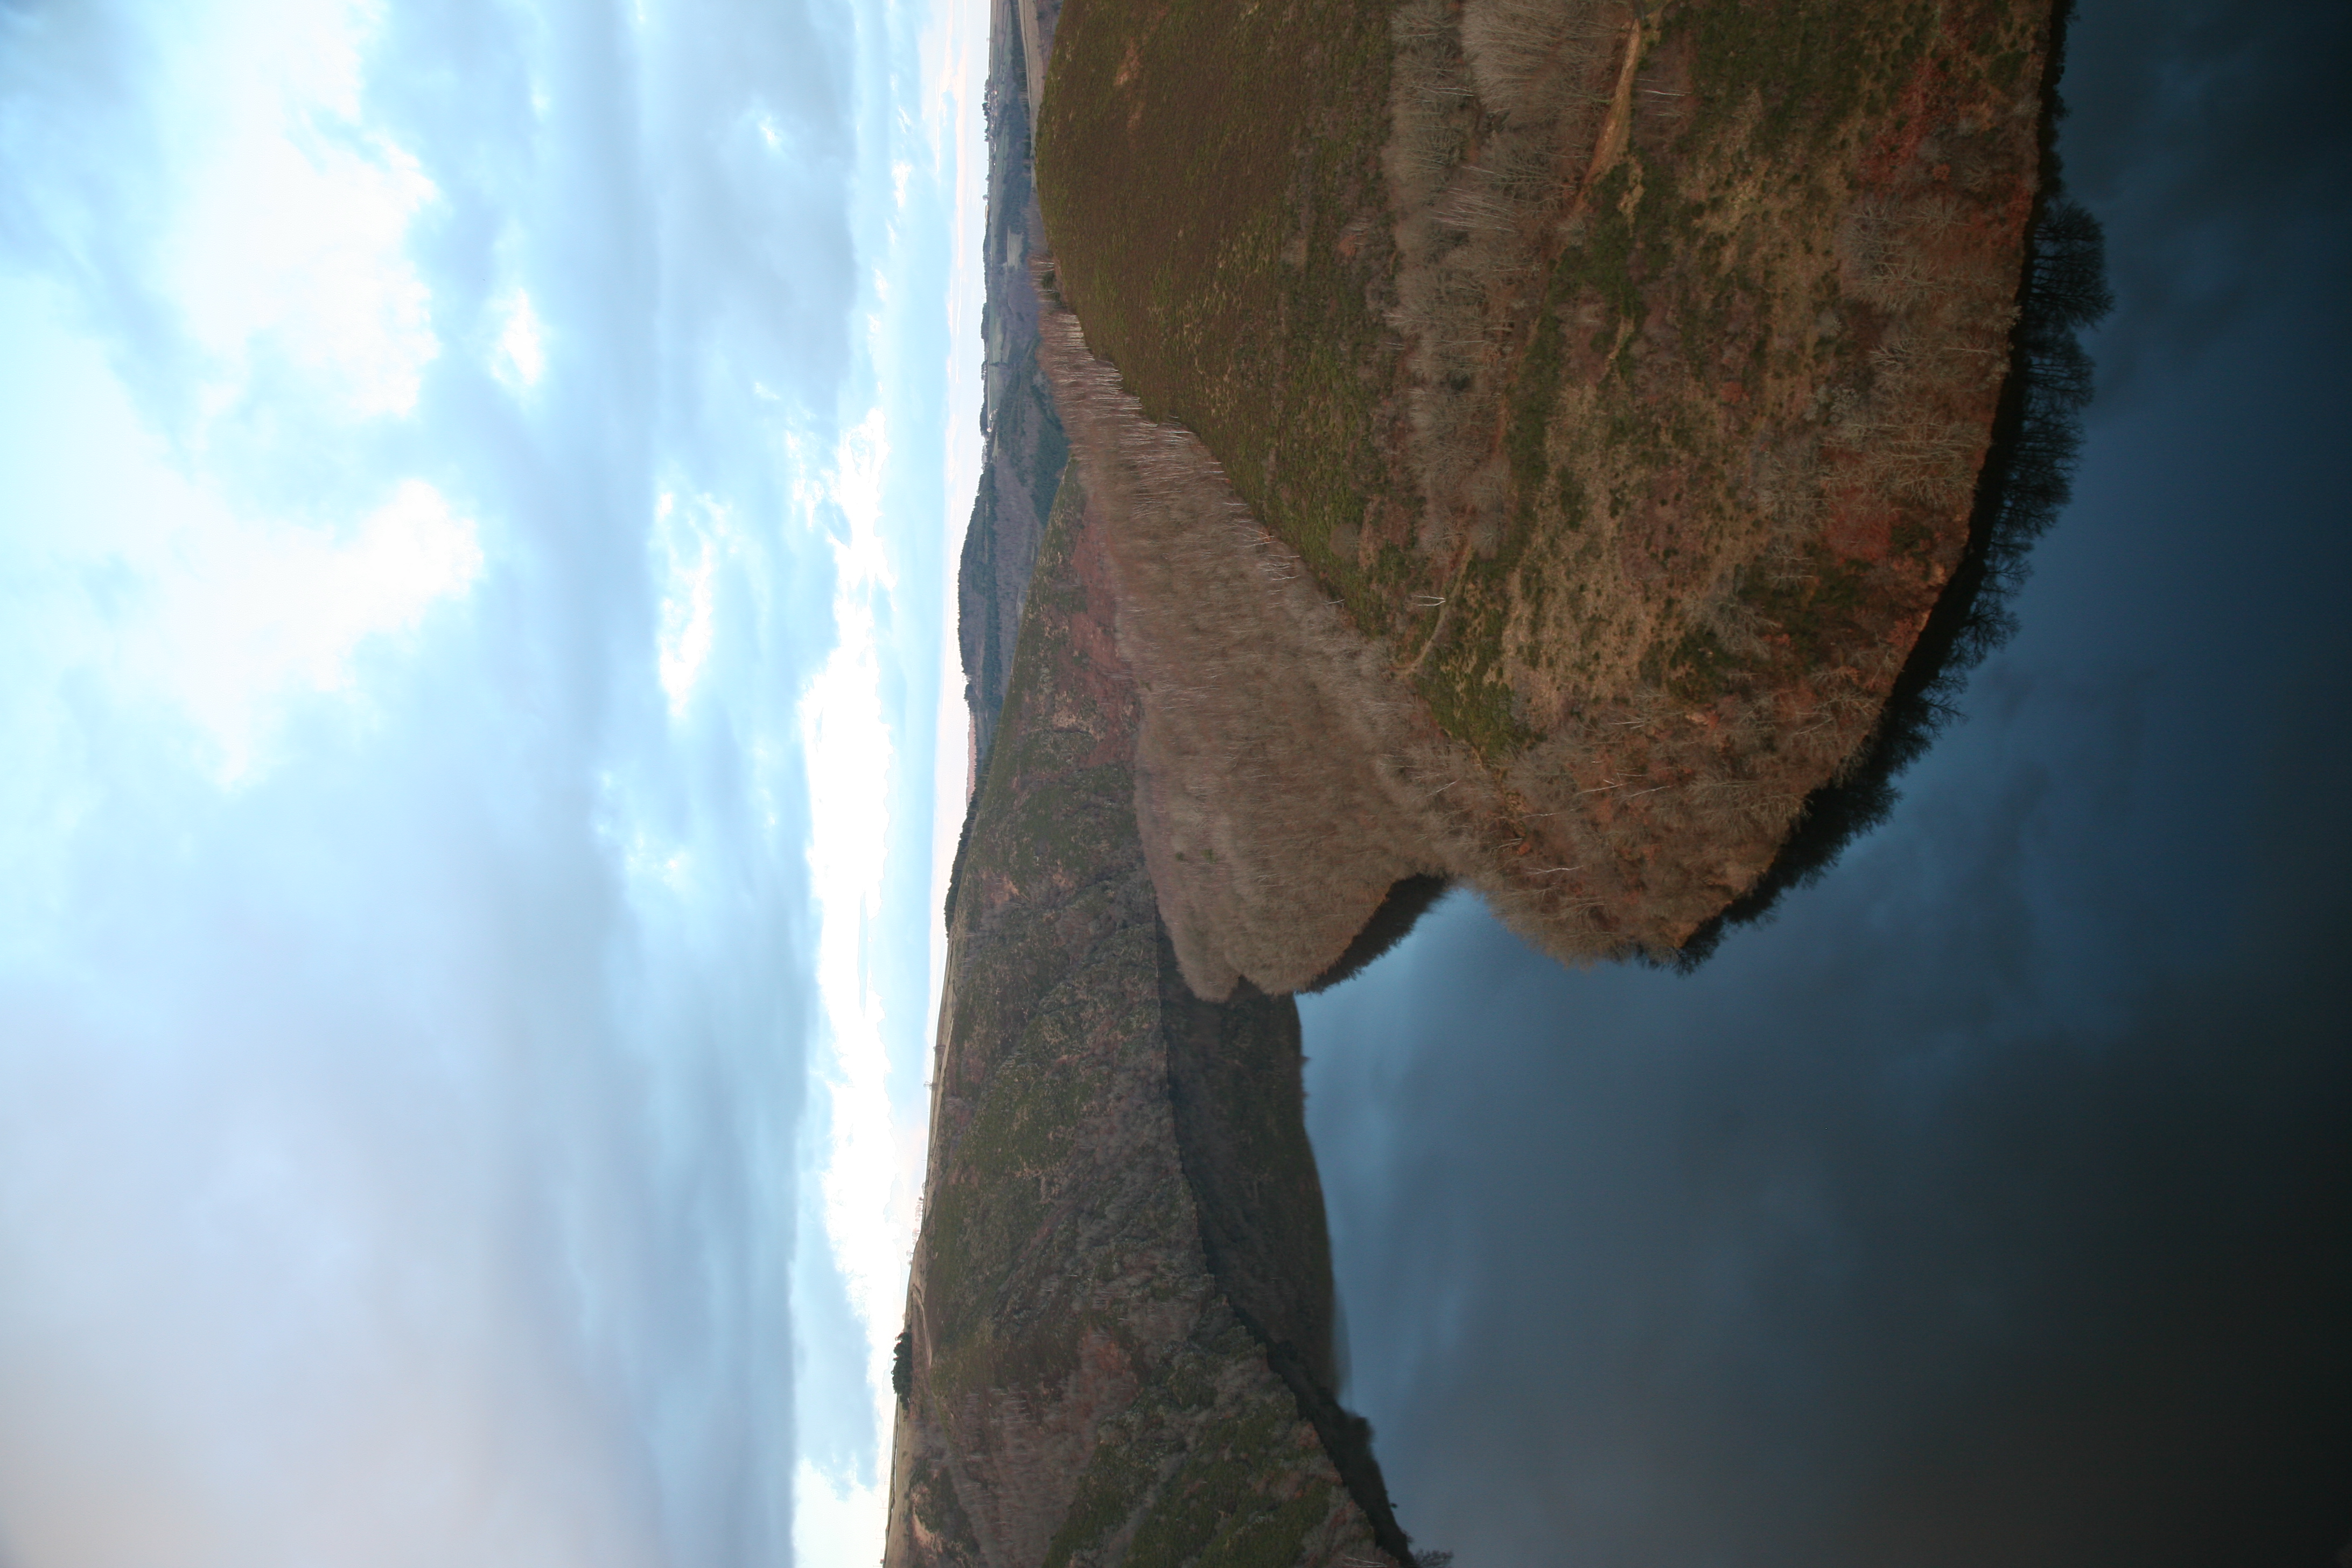
landscape, sea, coast, water, nature, rock, mountain, cloud, sky, morning, hill, lake, river, valley, cliff, france, reflection, bay, reservoir, terrain, body of water, auvergne, lac, hiver, montagne, loch, riviere, cantal, landform, vall e, truy re, geographical feature